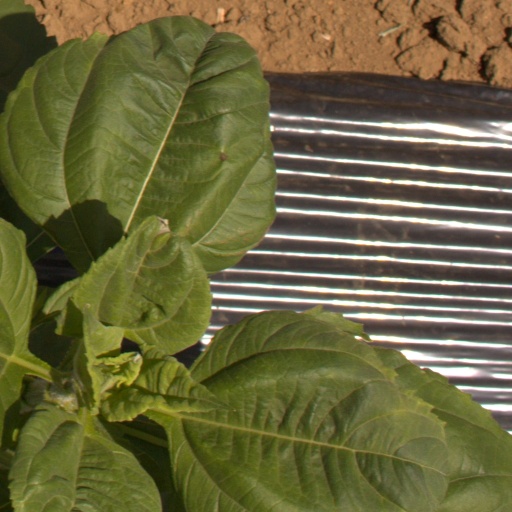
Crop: Jerusalem artichoke